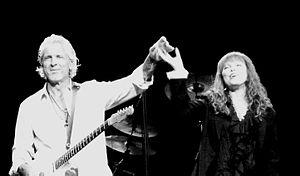
Patricia Mae Giraldo, mieux connue sous son nom de scène de Pat Benatar, née le 10 janvier 1953 à New York, est une chanteuse américaine.